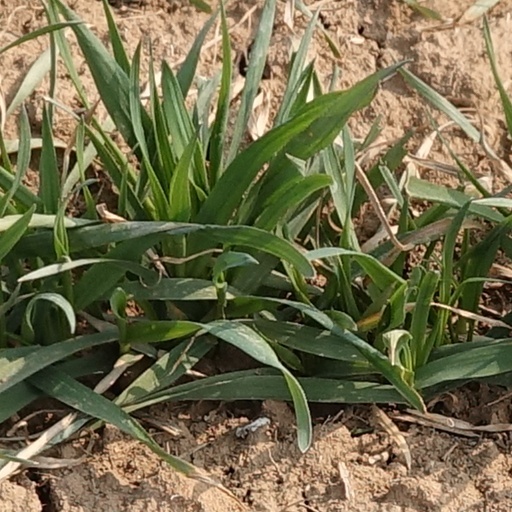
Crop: wheat